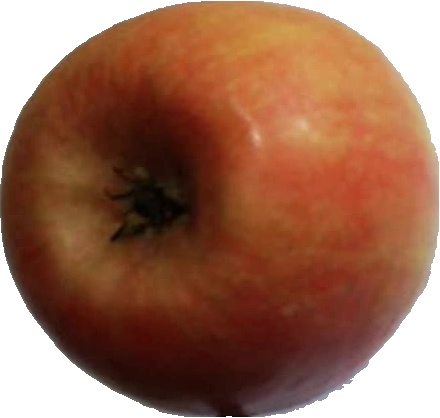
Label: apple_pink_lady_1